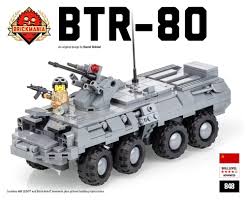
Label: BTR-80